Grant Street

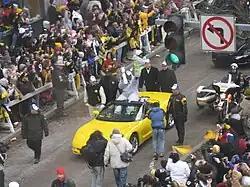
James Harrison in the post Super Bowl XLIII victory parade down Grant Street.

The street stretches for close to 10 blocks on the eastern boundary of Downtown Pittsburgh. Many of Pittsburgh's tallest skyscrapers are on Grant Street.